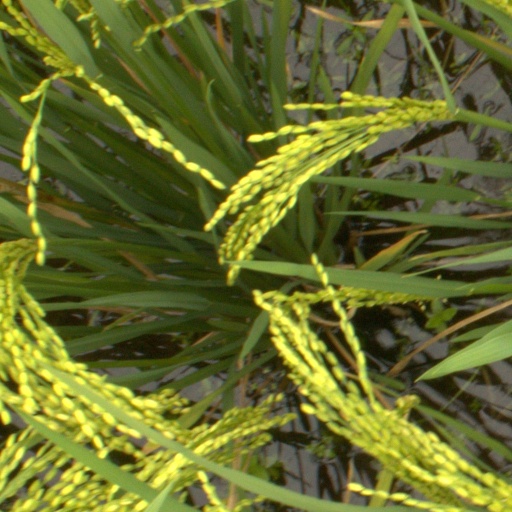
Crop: rice